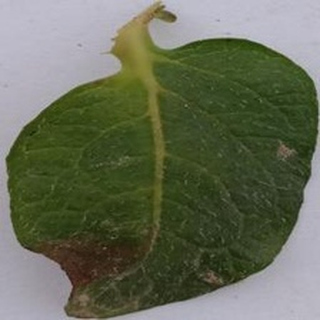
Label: potato_late_blight